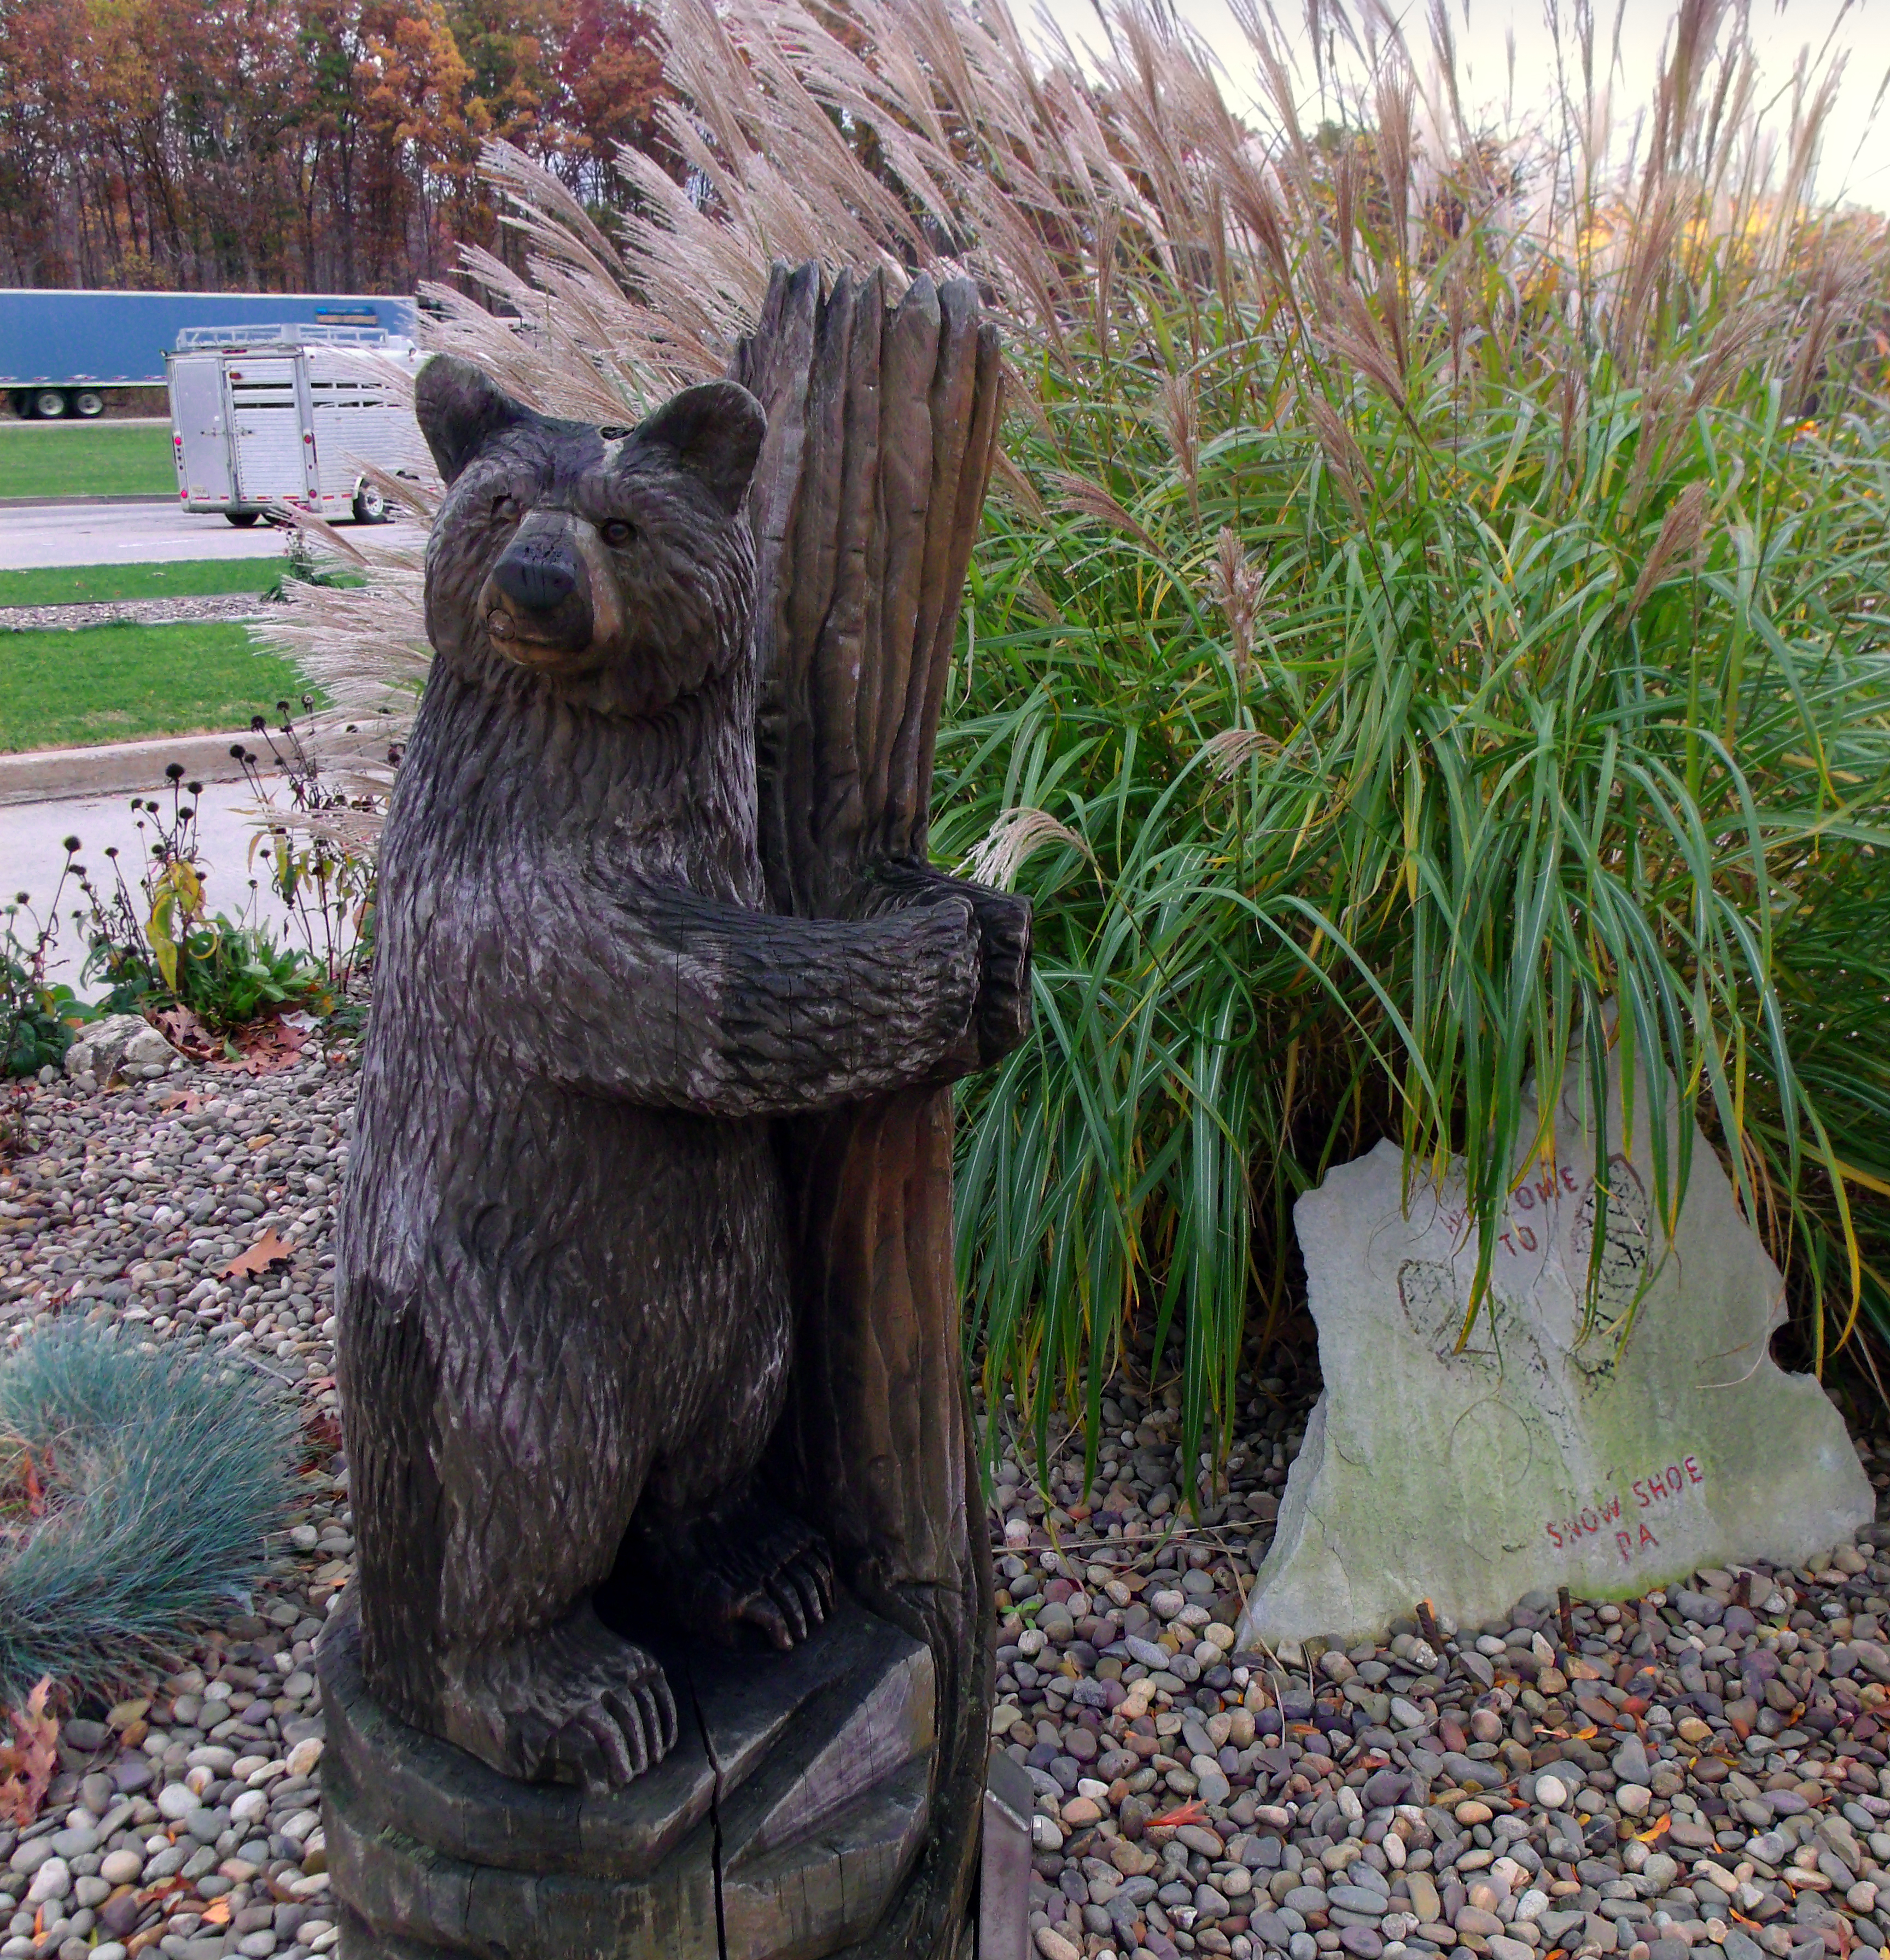
bear, statue, autumn, mammal, garden, creativecommons, parkinglot, pennsylvaniawilds, pennsylvania, centrecounty, interstate80, i80, plaque, blackbear, restarea, reststop